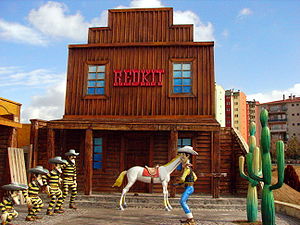
Lucky Luke
Lucky Luke til højre i duel mod brødrene Dalton. Fra en forlystelsespark i Ankara, Tyrkiet.
Lucky Luke er en populær humoristisk western-tegneserie om en cowboy ved navn Lucky Luke. Serien blev skabt i 1945 af den belgiske tegner Morris, hvis rigtige navn var Aldus Maurice de Bevère. Der har været forskellige forfattere, men tegneseriens guldalder skete sammen med René Goscinny som forfatter. Serien kører stadig, men efter Morris død i 2001 tegnes den nu af Achdé.